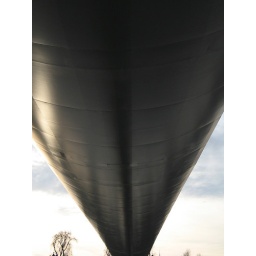
Pedestrians and cycle bridge over the river Maas. Hoge Brug, Maastricht